Brigitte Mabandla

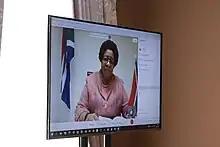
Mabandla during a virtual meeting with Inese Lībiņa-Egnere in March 2021

After leaving frontline politics, Mabandla continued her public service in various capacities: President Jacob Zuma appointed her as chairperson of the National Orders Advisory Council in October 2014, and in January 2015, the 22nd African Peer Review Mechanism (APRM) Forum Summit appointed her to succeed Baleka Mbete as a member of the APRM's Panel of Eminent Persons. In January 2016, she was appointed to a 17-person high-level panel that was chaired by former President Motlanthe and tasked by Parliament with assessing key legislation and its efficacy.